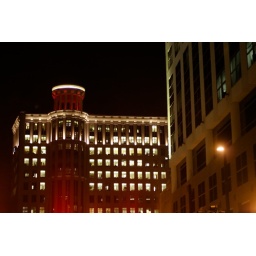
City hall illuminated in red both intentionally in the column and unintentionally from the red stoplights just beyond the edge of the lens.